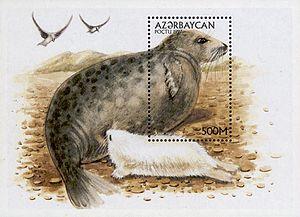
Le Phoque de la Caspienne est une des plus petites espèces de la famille des phoques. On le trouve exclusivement en mer Caspienne dont il est endémique. En moyenne il mesure 1,60 mètre, pèse près de 85 kg et vit 35 ans.